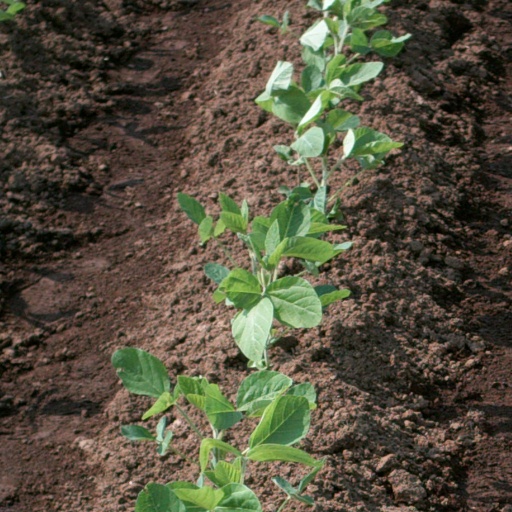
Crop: soybean